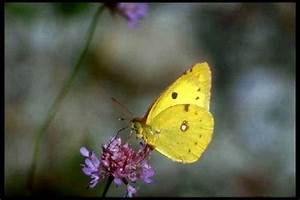
Label: butterfly